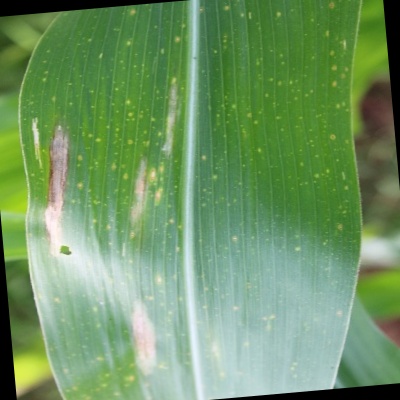
Label: Corn_(Maize)___Leaf_Spot